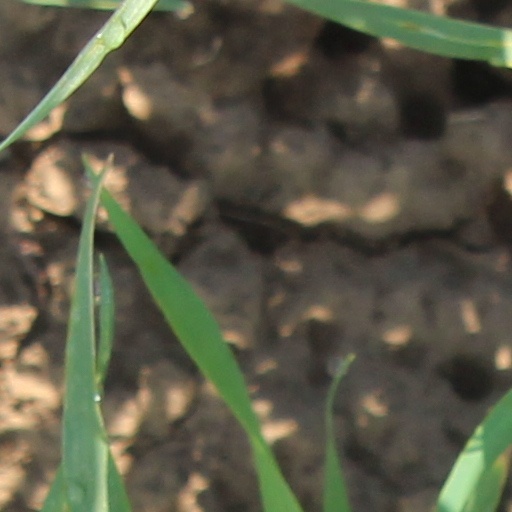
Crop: wheat